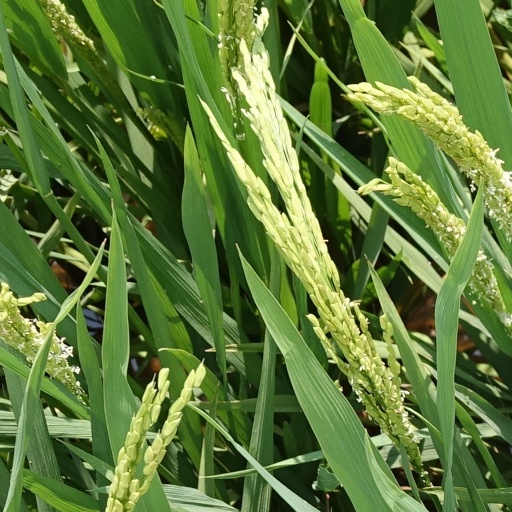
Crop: rice